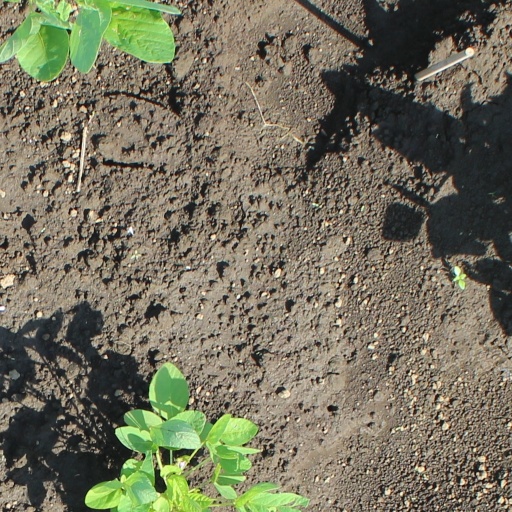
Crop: soybean